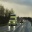
Label: ambulance